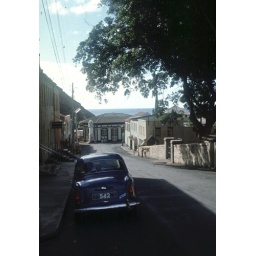
The market is in the centre background with a public clock on a tower next to it.